2020 Billboard Music Awards

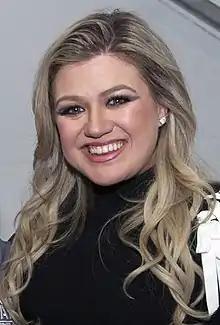
Kelly Clarkson host the show for the third time

The 2020 ceremony was originally scheduled to be held April 29, 2020, at the MGM Grand Garden Arena in Las Vegas. Kelly Clarkson was announced as the host. She had previously hosted the 2018 and 2019 ceremonies. On March 17, NBC and Dick Clark Productions issued a joint statement postponing the ceremony due to the COVID-19 pandemic. In the statement, they stated "[in] accordance with the current guidelines set forth by national and local health officials and in order to ensure the health and safety of our artists, fans, guests and staff, [w]e are postponing the Billboard Music Awards." On August 14 of the same year, the show was rescheduled for October 14. On September 22, the nominees for all categories were announced. The first round of performers were announced September 29. Garth Brooks received the Icon Award, as announced on February 26, 2020; succeeding Mariah Carey, who won the award in 2019. Killer Mike received the inaugural Change Maker Award, as announced two days before the ceremony. Voting for fan-voted categories opened on dance video platform TikTok on October 1. TikTok and Xfinity sponsored the ceremony.